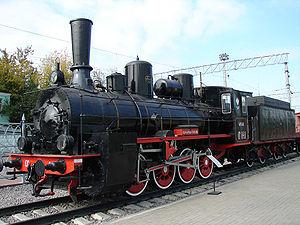
Le Musée ferroviaire de la gare de Riga est à Moscou. Les locomotives sont exposées sur les voies à l'extérieur des bâtiments de la gare de Riga.
Les locomotives à vapeur du type O étaient des machines des chemins de fer russes et soviétiques à quatre essieux moteurs couplés de la classe des Eight wheel.